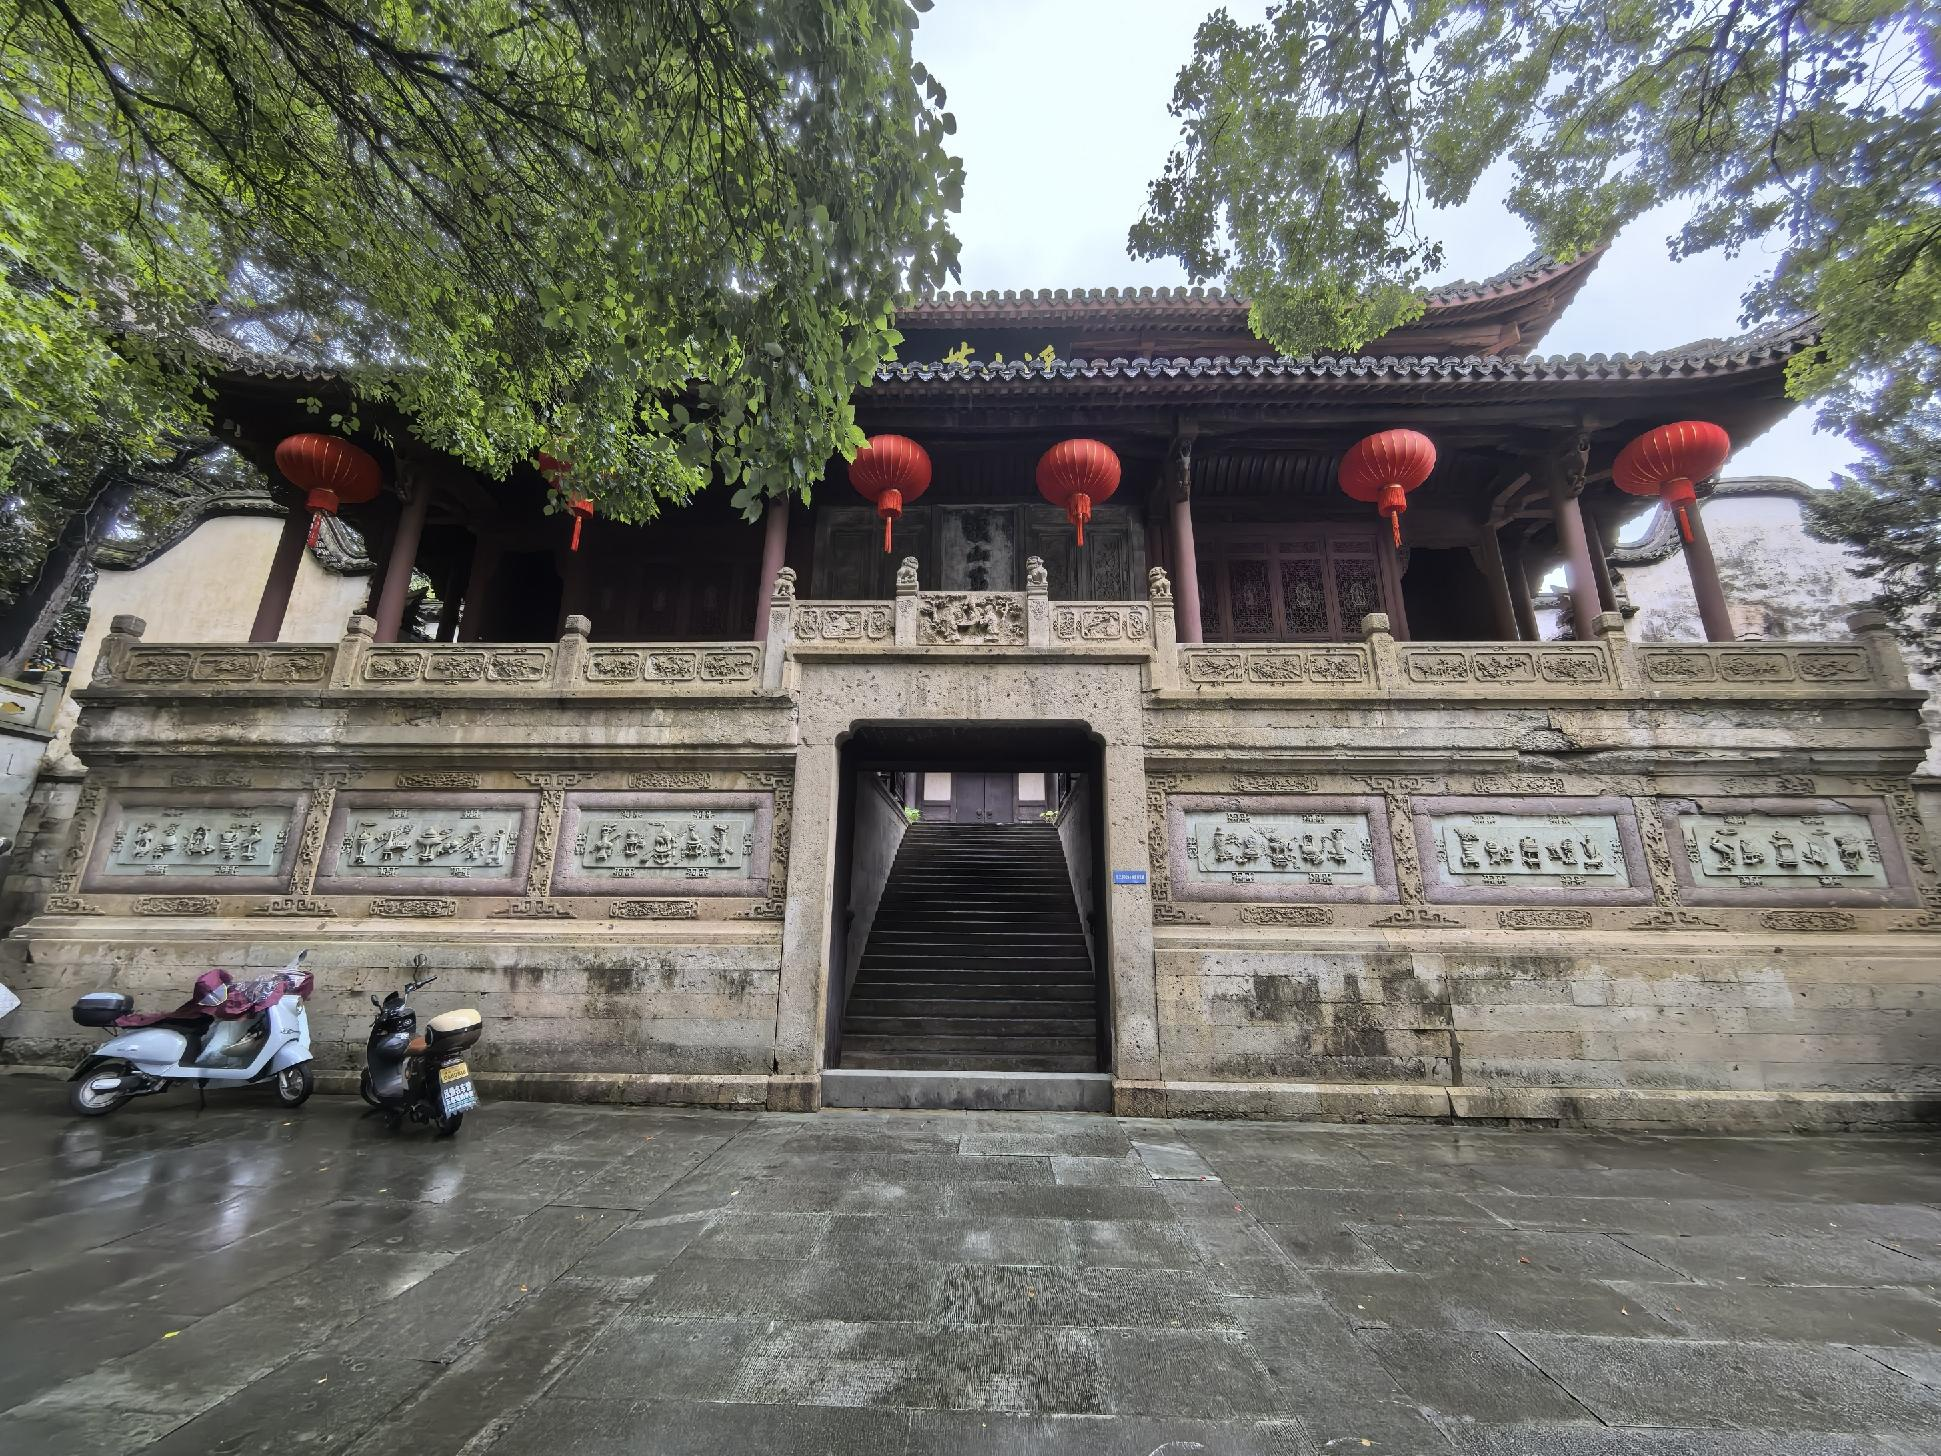
地标名称：嵊县城隍庙
所在城市：绍兴市·嵊州市